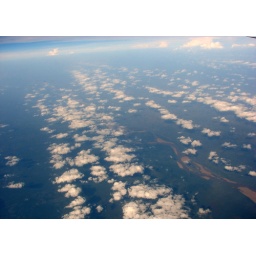
flying over Africa - a river between the clouds :-)